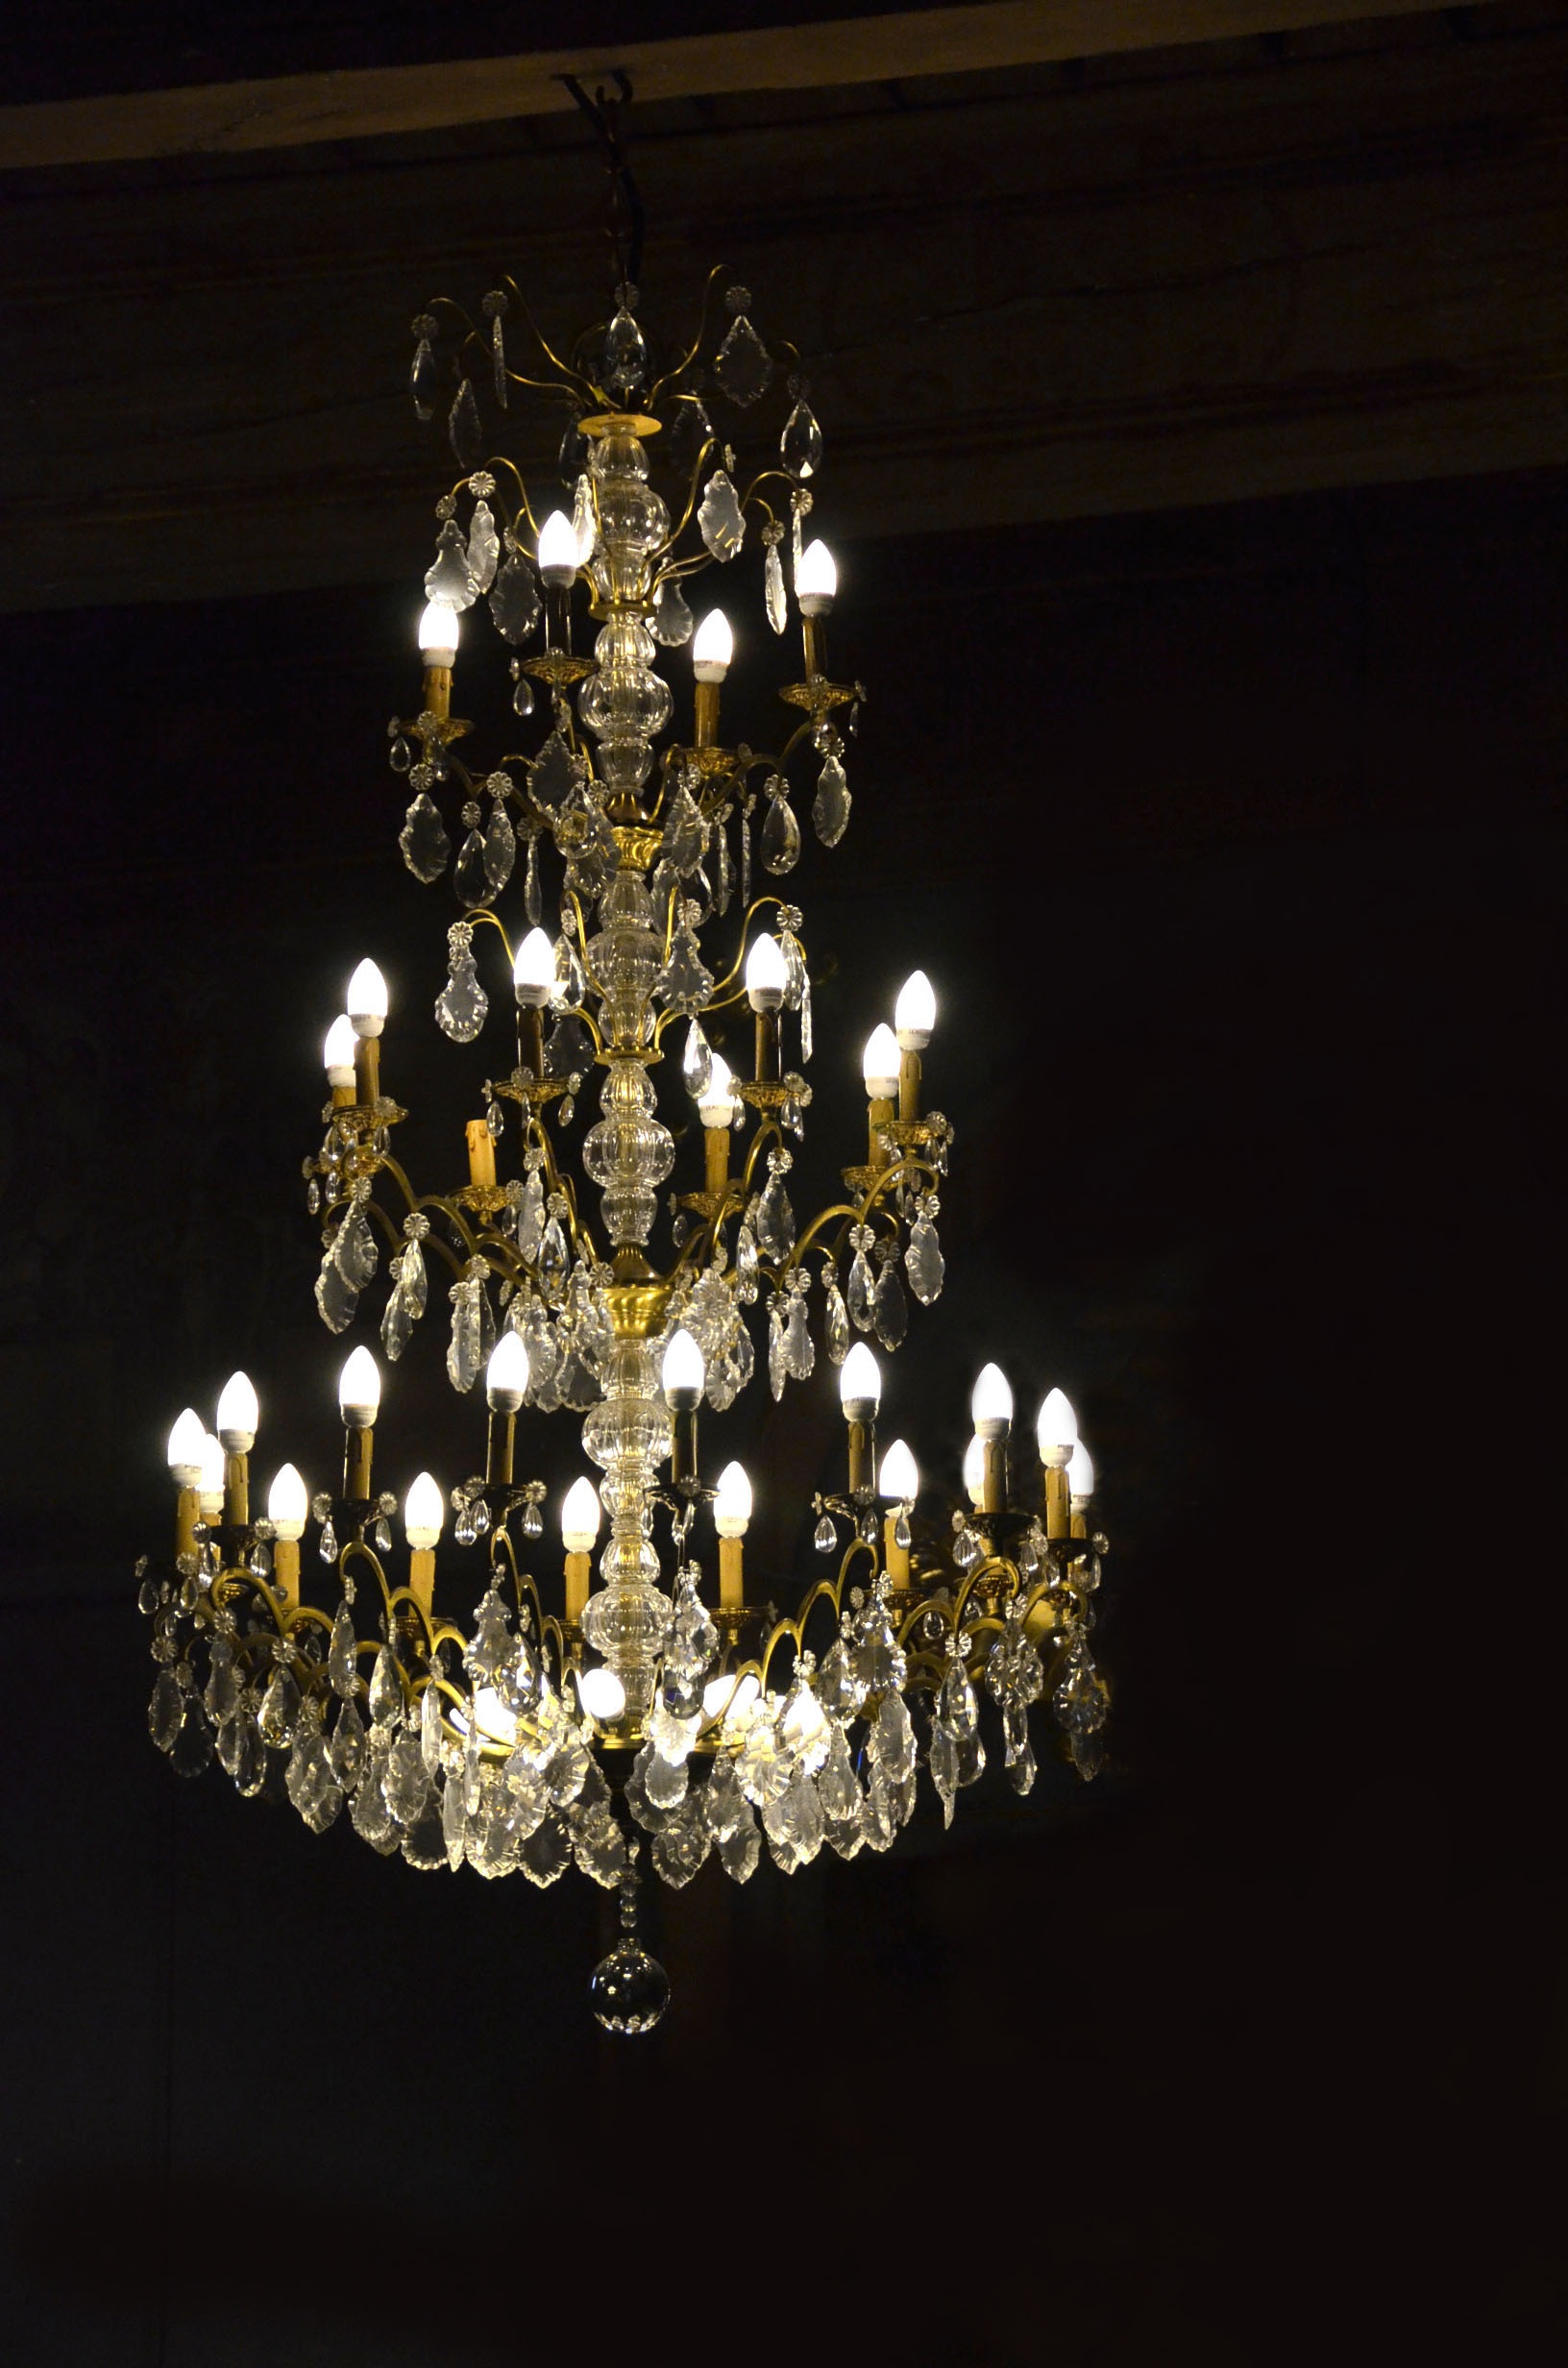
light, suspension, lighting, decor, christmas decoration, light fixture, chandelier